I Live Alone (TV program)

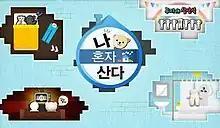
Promotional poster

I Live Alone, also known as Home Alone, is a South Korean entertainment program distributed and syndicated by MBC every Friday at 23:00 (KST).